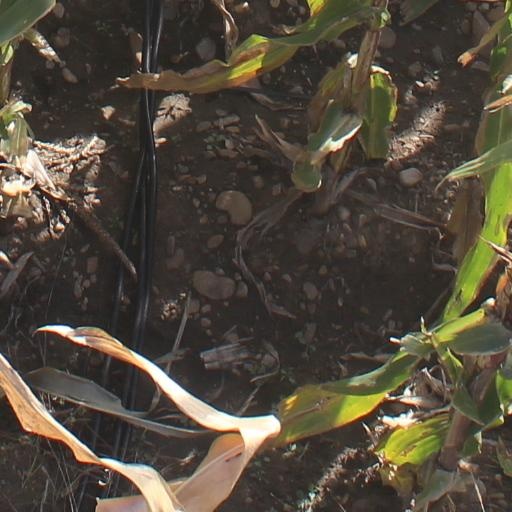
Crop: maize; corn